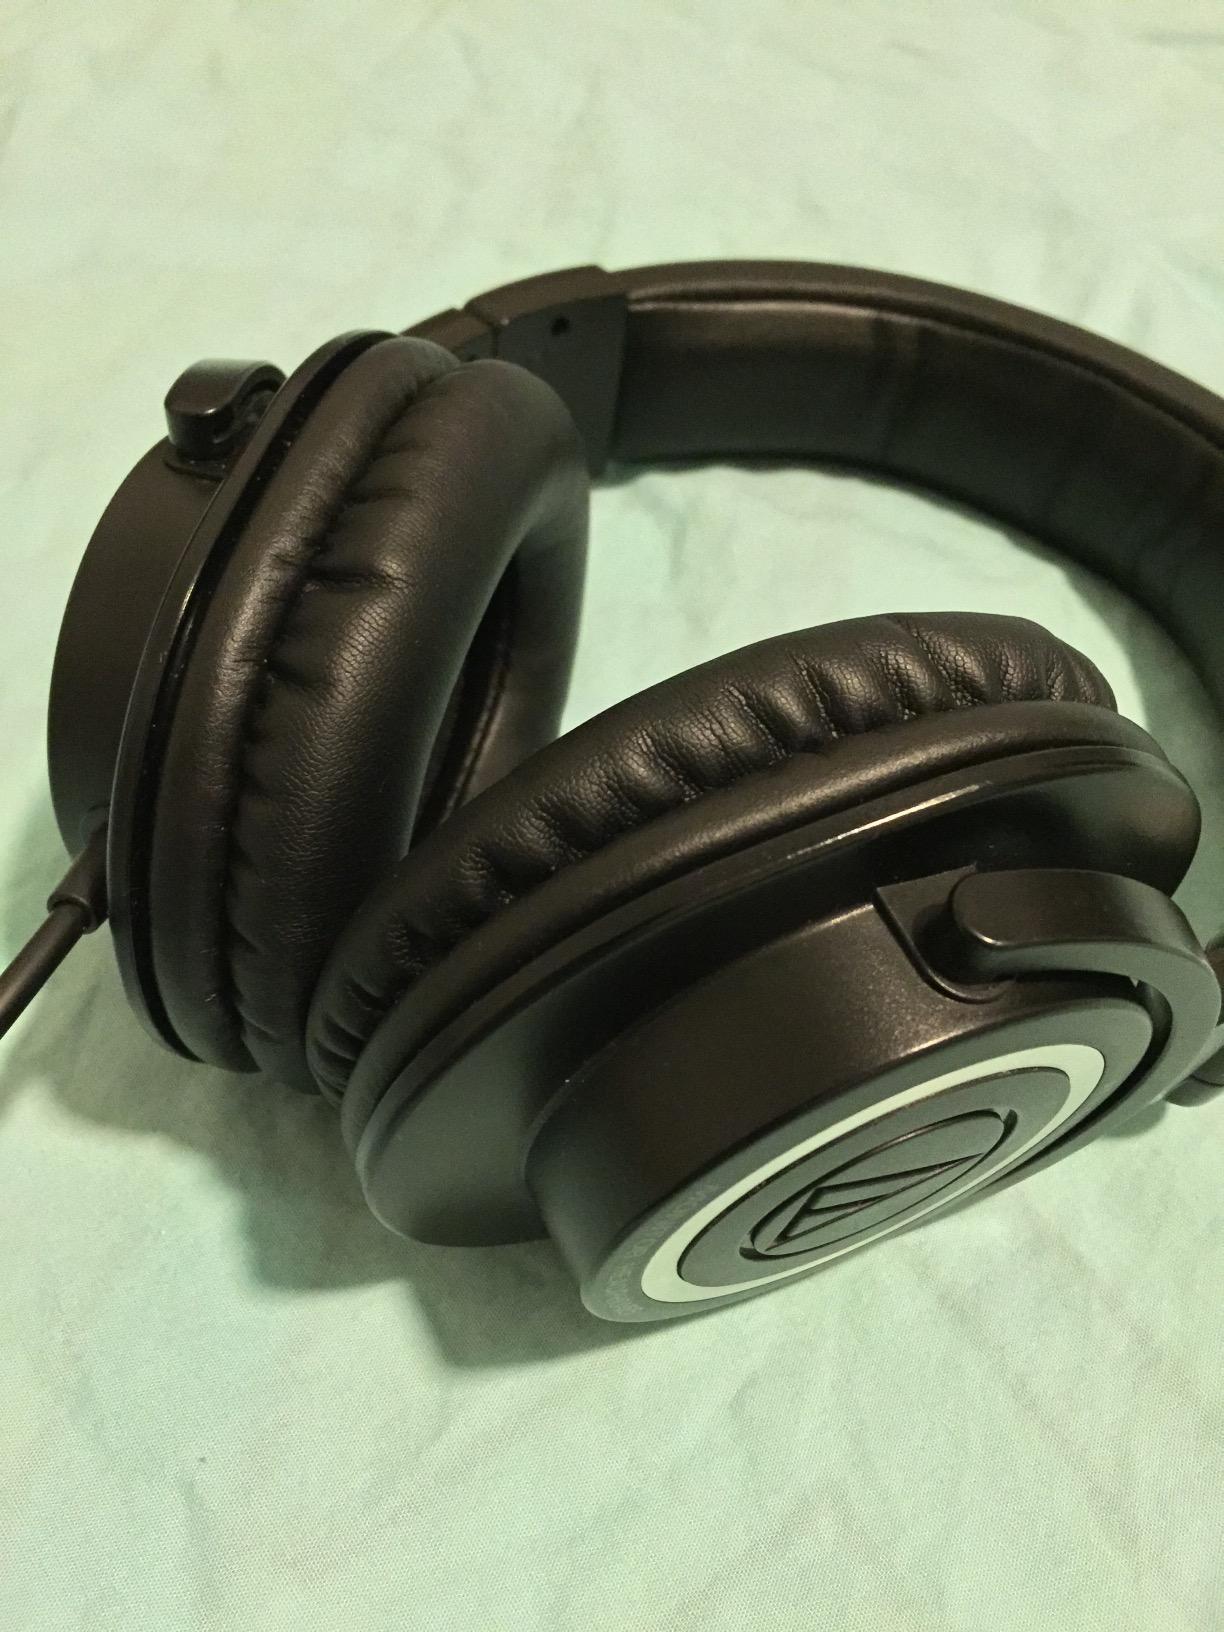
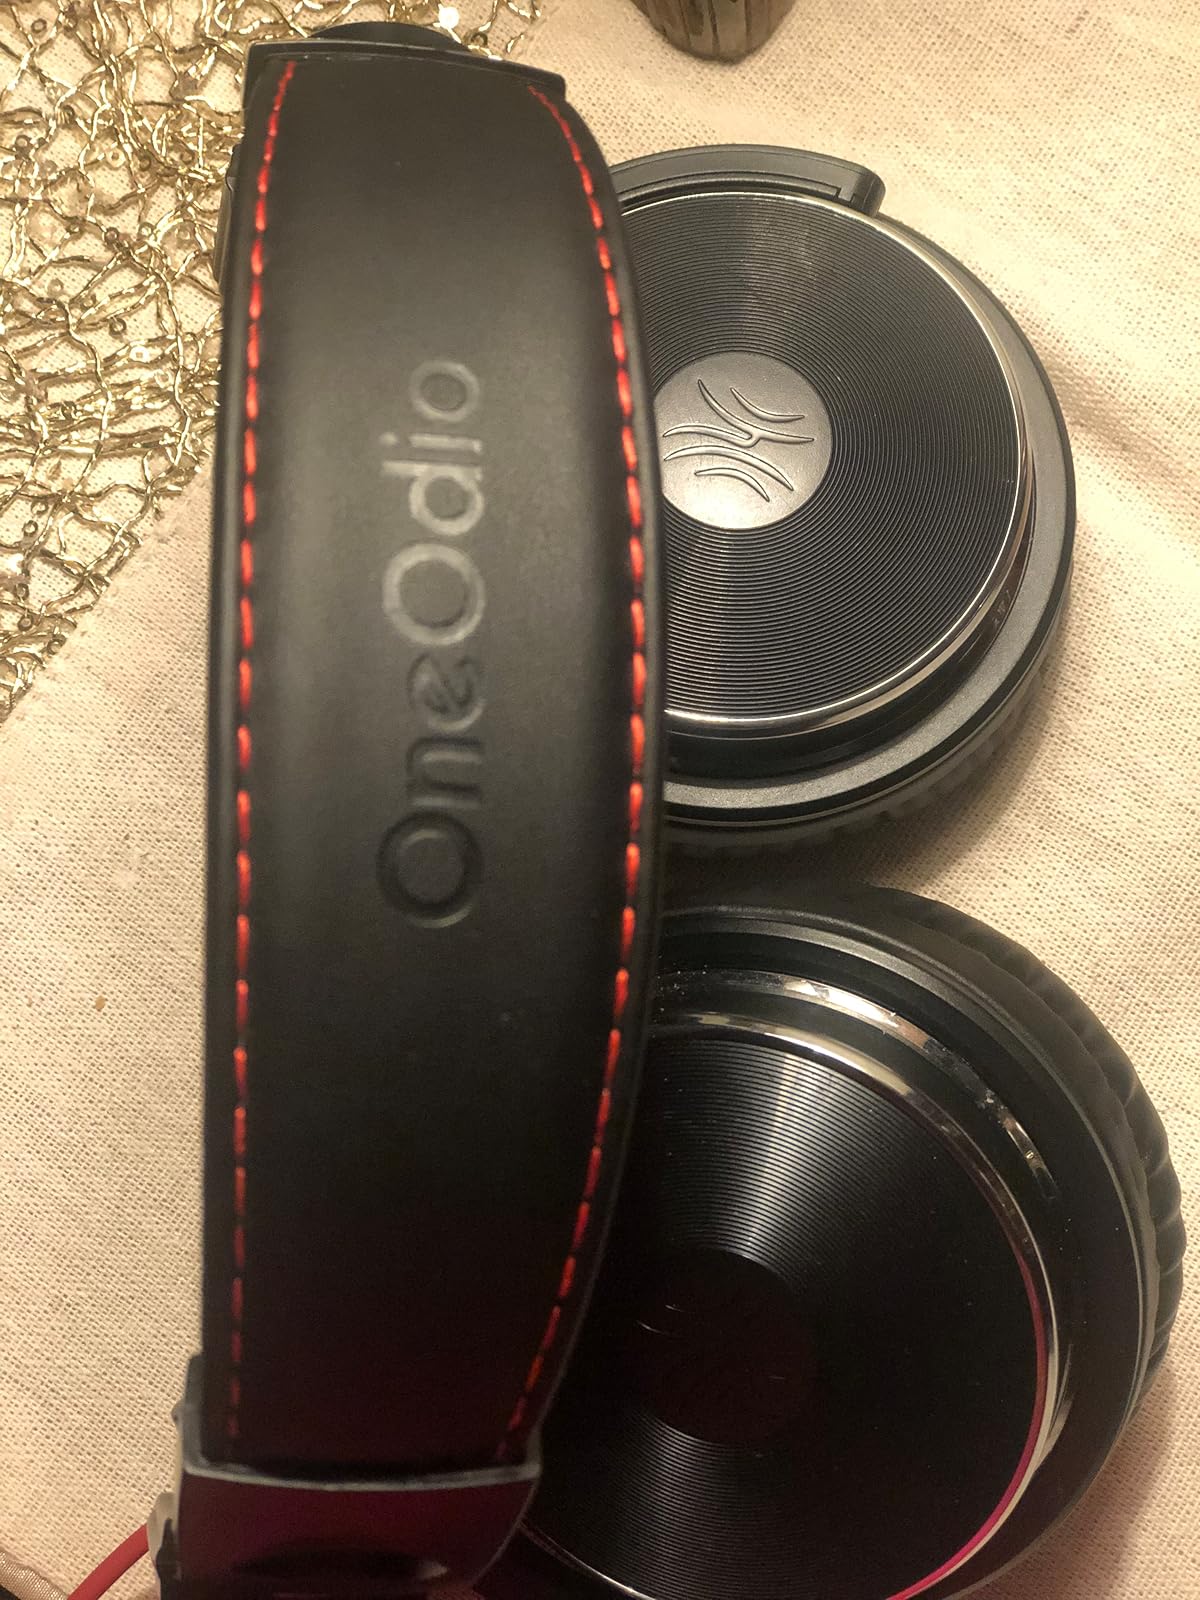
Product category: headphones
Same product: no